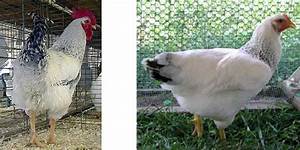
Label: gallina